Illy (rapper)

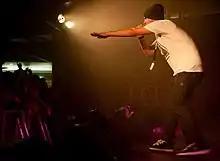
Illy performing at the University of Tasmania in 2011

Illy released his first album, "Long Story Short" in 2009. "Long Story Short" reached No. 24 on the ARIA Top 40 Urban Albums chart and the lead single, "Pictures", was placed on national rotation on Triple J. In April 2010, Illy embarked on his first national headlining tour, playing 12 dates nationally. In September the same year, Illy toured nationally alongside Australian rappers 360 and Skryptcha for "The Three Up Tour". Illy featured on the track "Take It from Me" on producer M-Phazes' 2010 debut album "Good Gracious".